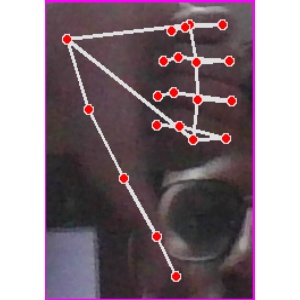
अक्षर: फ